Fort Shelby (Michigan)

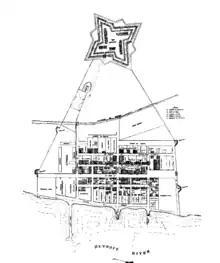

In the fall of 1778, Captain Richard Lernoult, the commander of the British Army at Fort Detroit, feared that the existing encampment would not be sufficient to defend against the oncoming American forces. Under the command of Colonel Daniel Brodhead, they had advanced to within ninety miles. He dispatched his second in command, Captain Henry Bird, to plan a new fortification on higher ground. Work commenced on the project in November 1778, and although construction was beset by problems due to severe weather, by October 1779 a total of 381 British troops were stationed at the new fort.